Bill Daily

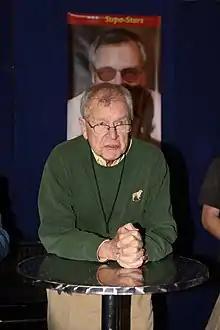
Bill Daily at the 2011 Supanova Expo in Australia

Daily married his first wife, Patricia Anderson, in 1949; in 1976, the couple divorced. Daily had two adopted children: a son, Patrick, and a daughter, Kimberley, who is deceased. In 1980, he married Vivian Sanchez, with whom he traveled on the road, performing "Lover's Leap" for two years. He and Sanchez later divorced.